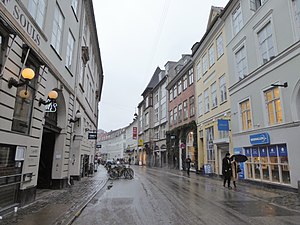
Vestergade (København)
Vestergade set fra Gammeltorv.
Vestergade er en gade i den Indre By i København, der forbinder Gammeltorv med Vester Voldgade.